Born Again Virgin

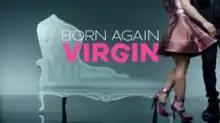

Born Again Virgin is an American comedy-drama series, created by Ranada Shepard, that premiered on TV One on August 5, 2015. The pilot episode preview aired on February 6, 2015. The single-camera project set in Atlanta, and stars Danielle Nicolet as a 30-something writer who decides to become celibate after unsuccessful dates and relationships. Meagan Holder and Eva Marcille co-star as her best friends, while R&B singer Durrell "Tank" Babbs plays her neighbor and love interest.